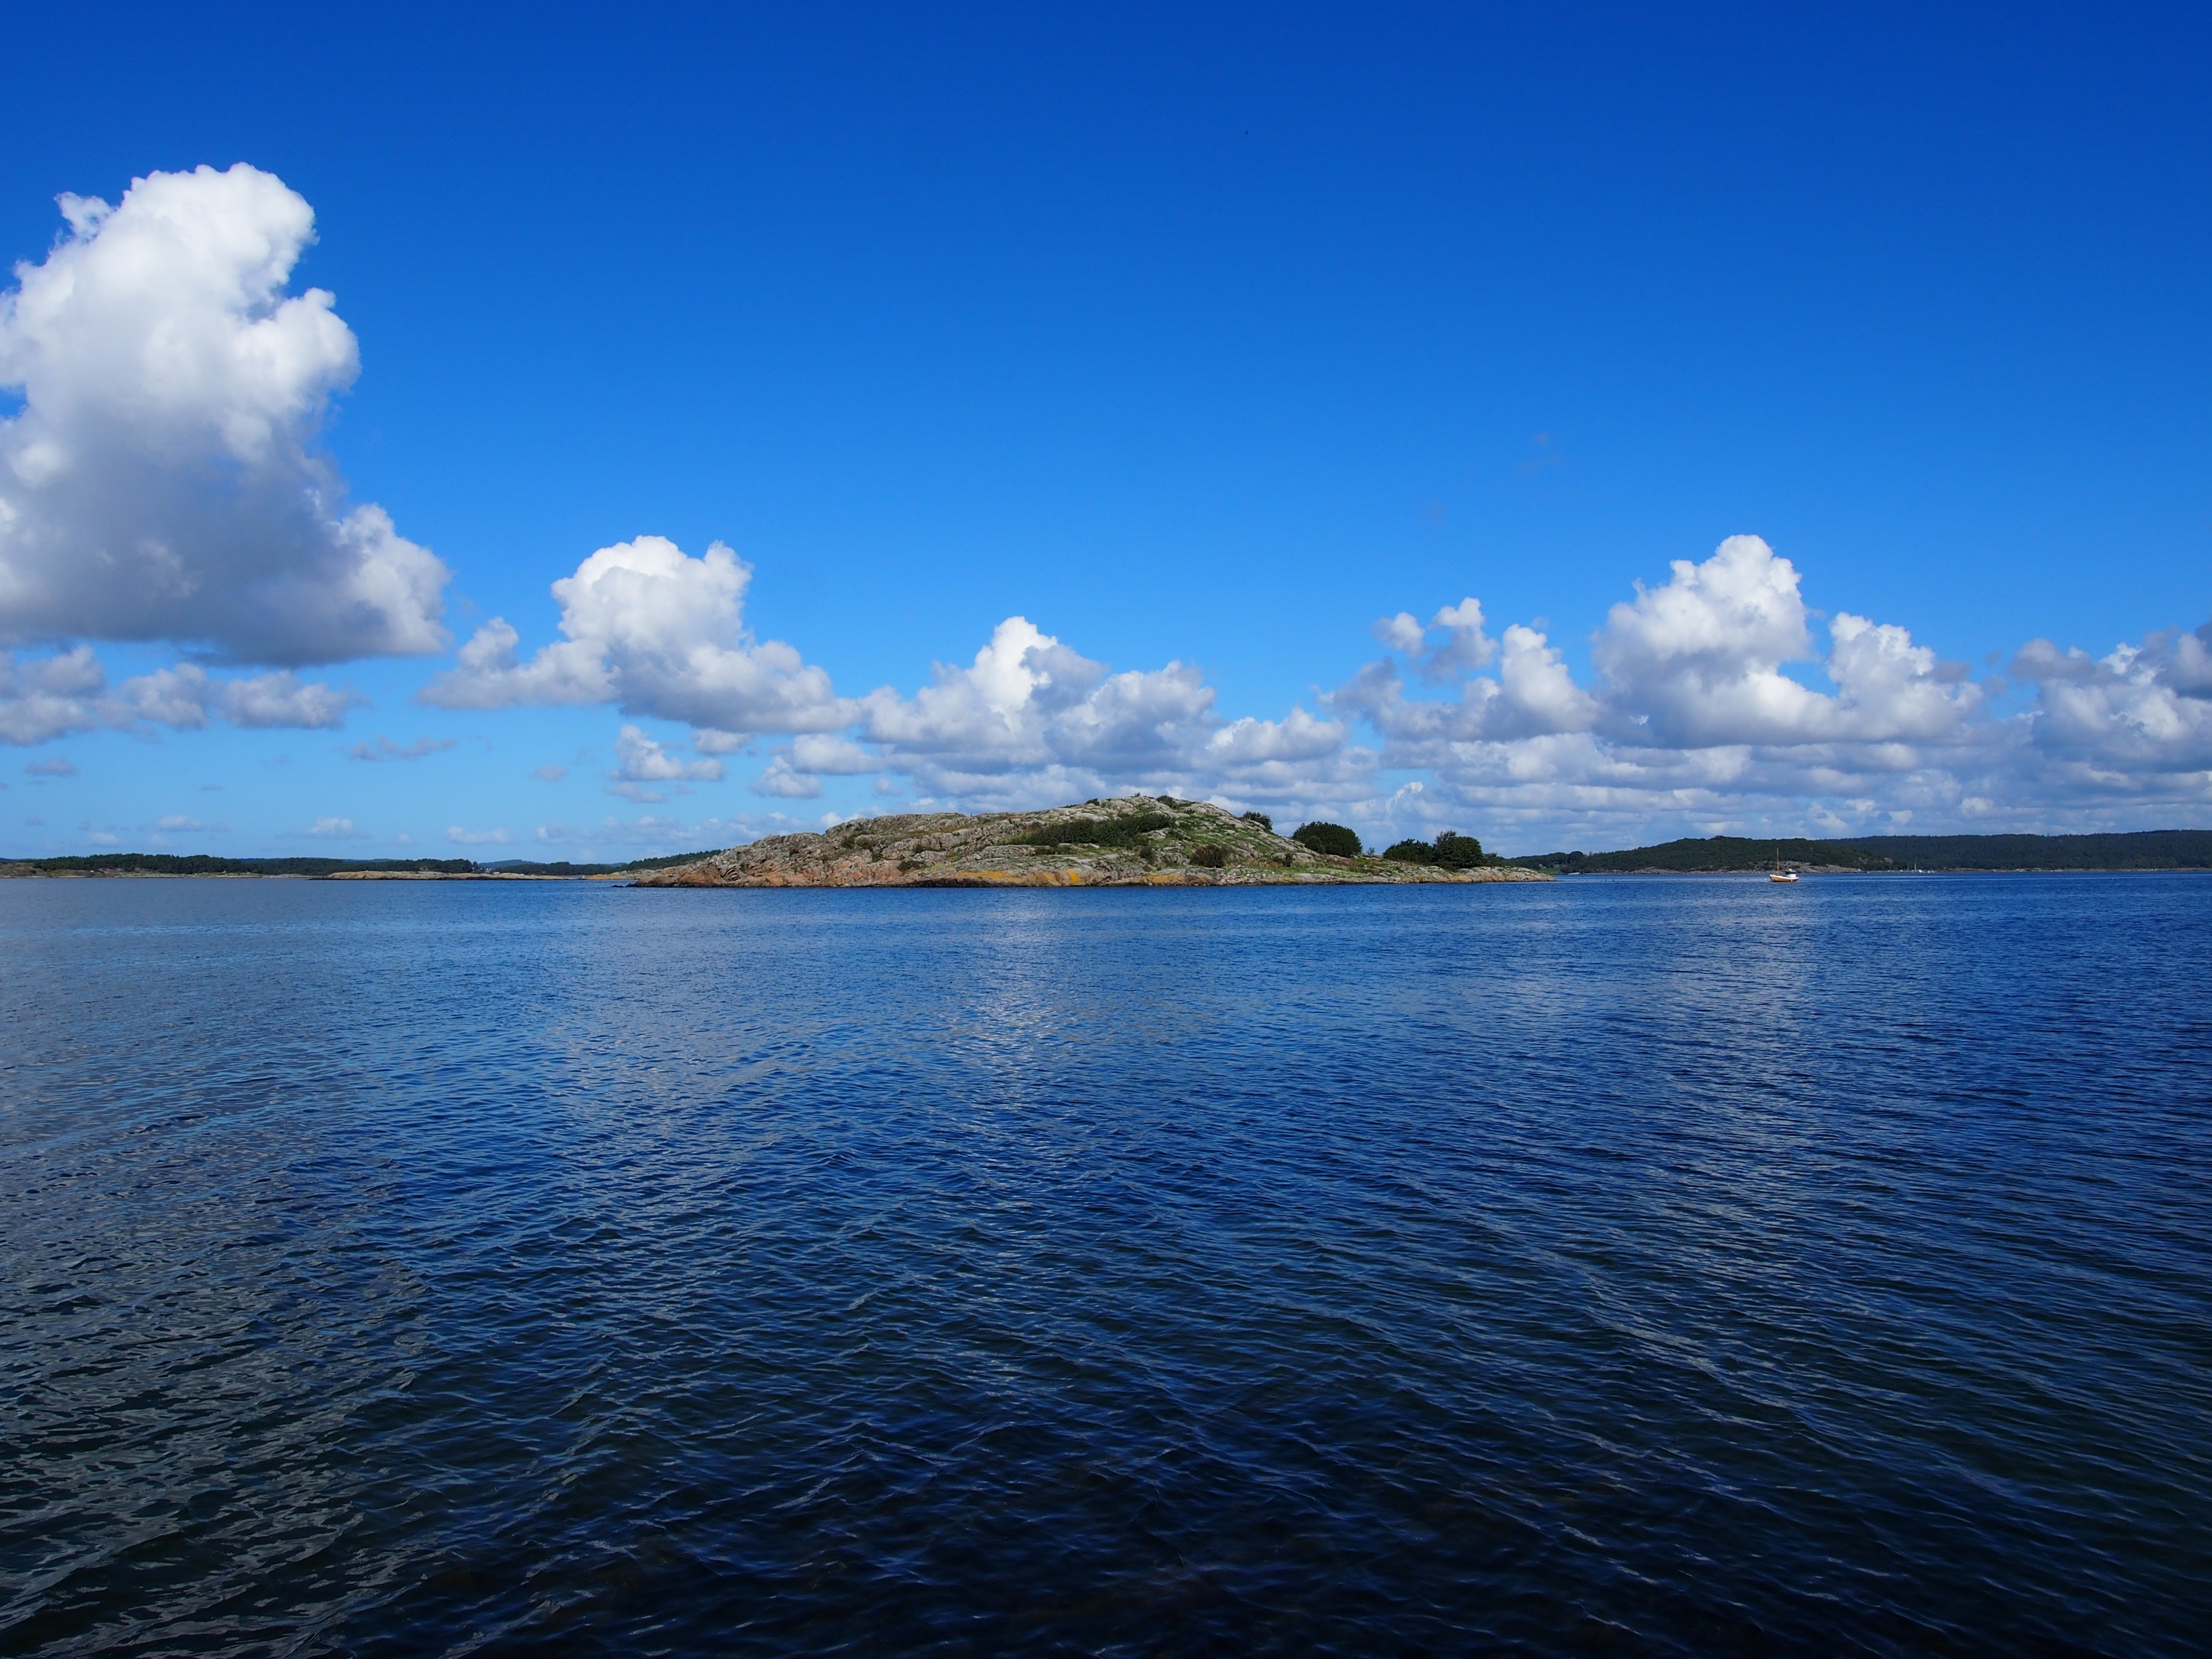
sea, coast, ocean, horizon, cloud, sky, shore, lake, coastal, summer, dusk, reflection, lagoon, bay, island, reservoir, body of water, archipelago, loch, the west coast, natural sea